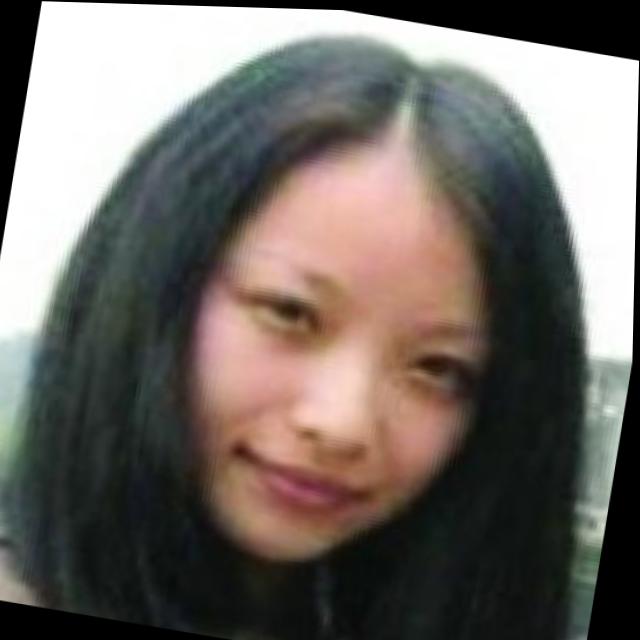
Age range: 21-44